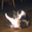
Label: cat